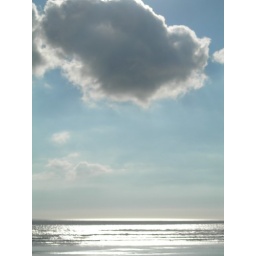
cloud over water